Standing desk

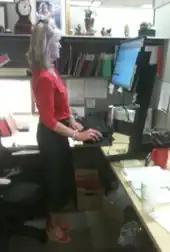
A woman using a sit-stand desk in its standing position.

Several writers and statesmen wrote standing up: Thomas Jefferson, Charles Dickens, Winston Churchill, Ernest Hemingway, Henry Wadsworth Longfellow and Vladimir Nabokov. Some of them had specially made desks or lecterns.